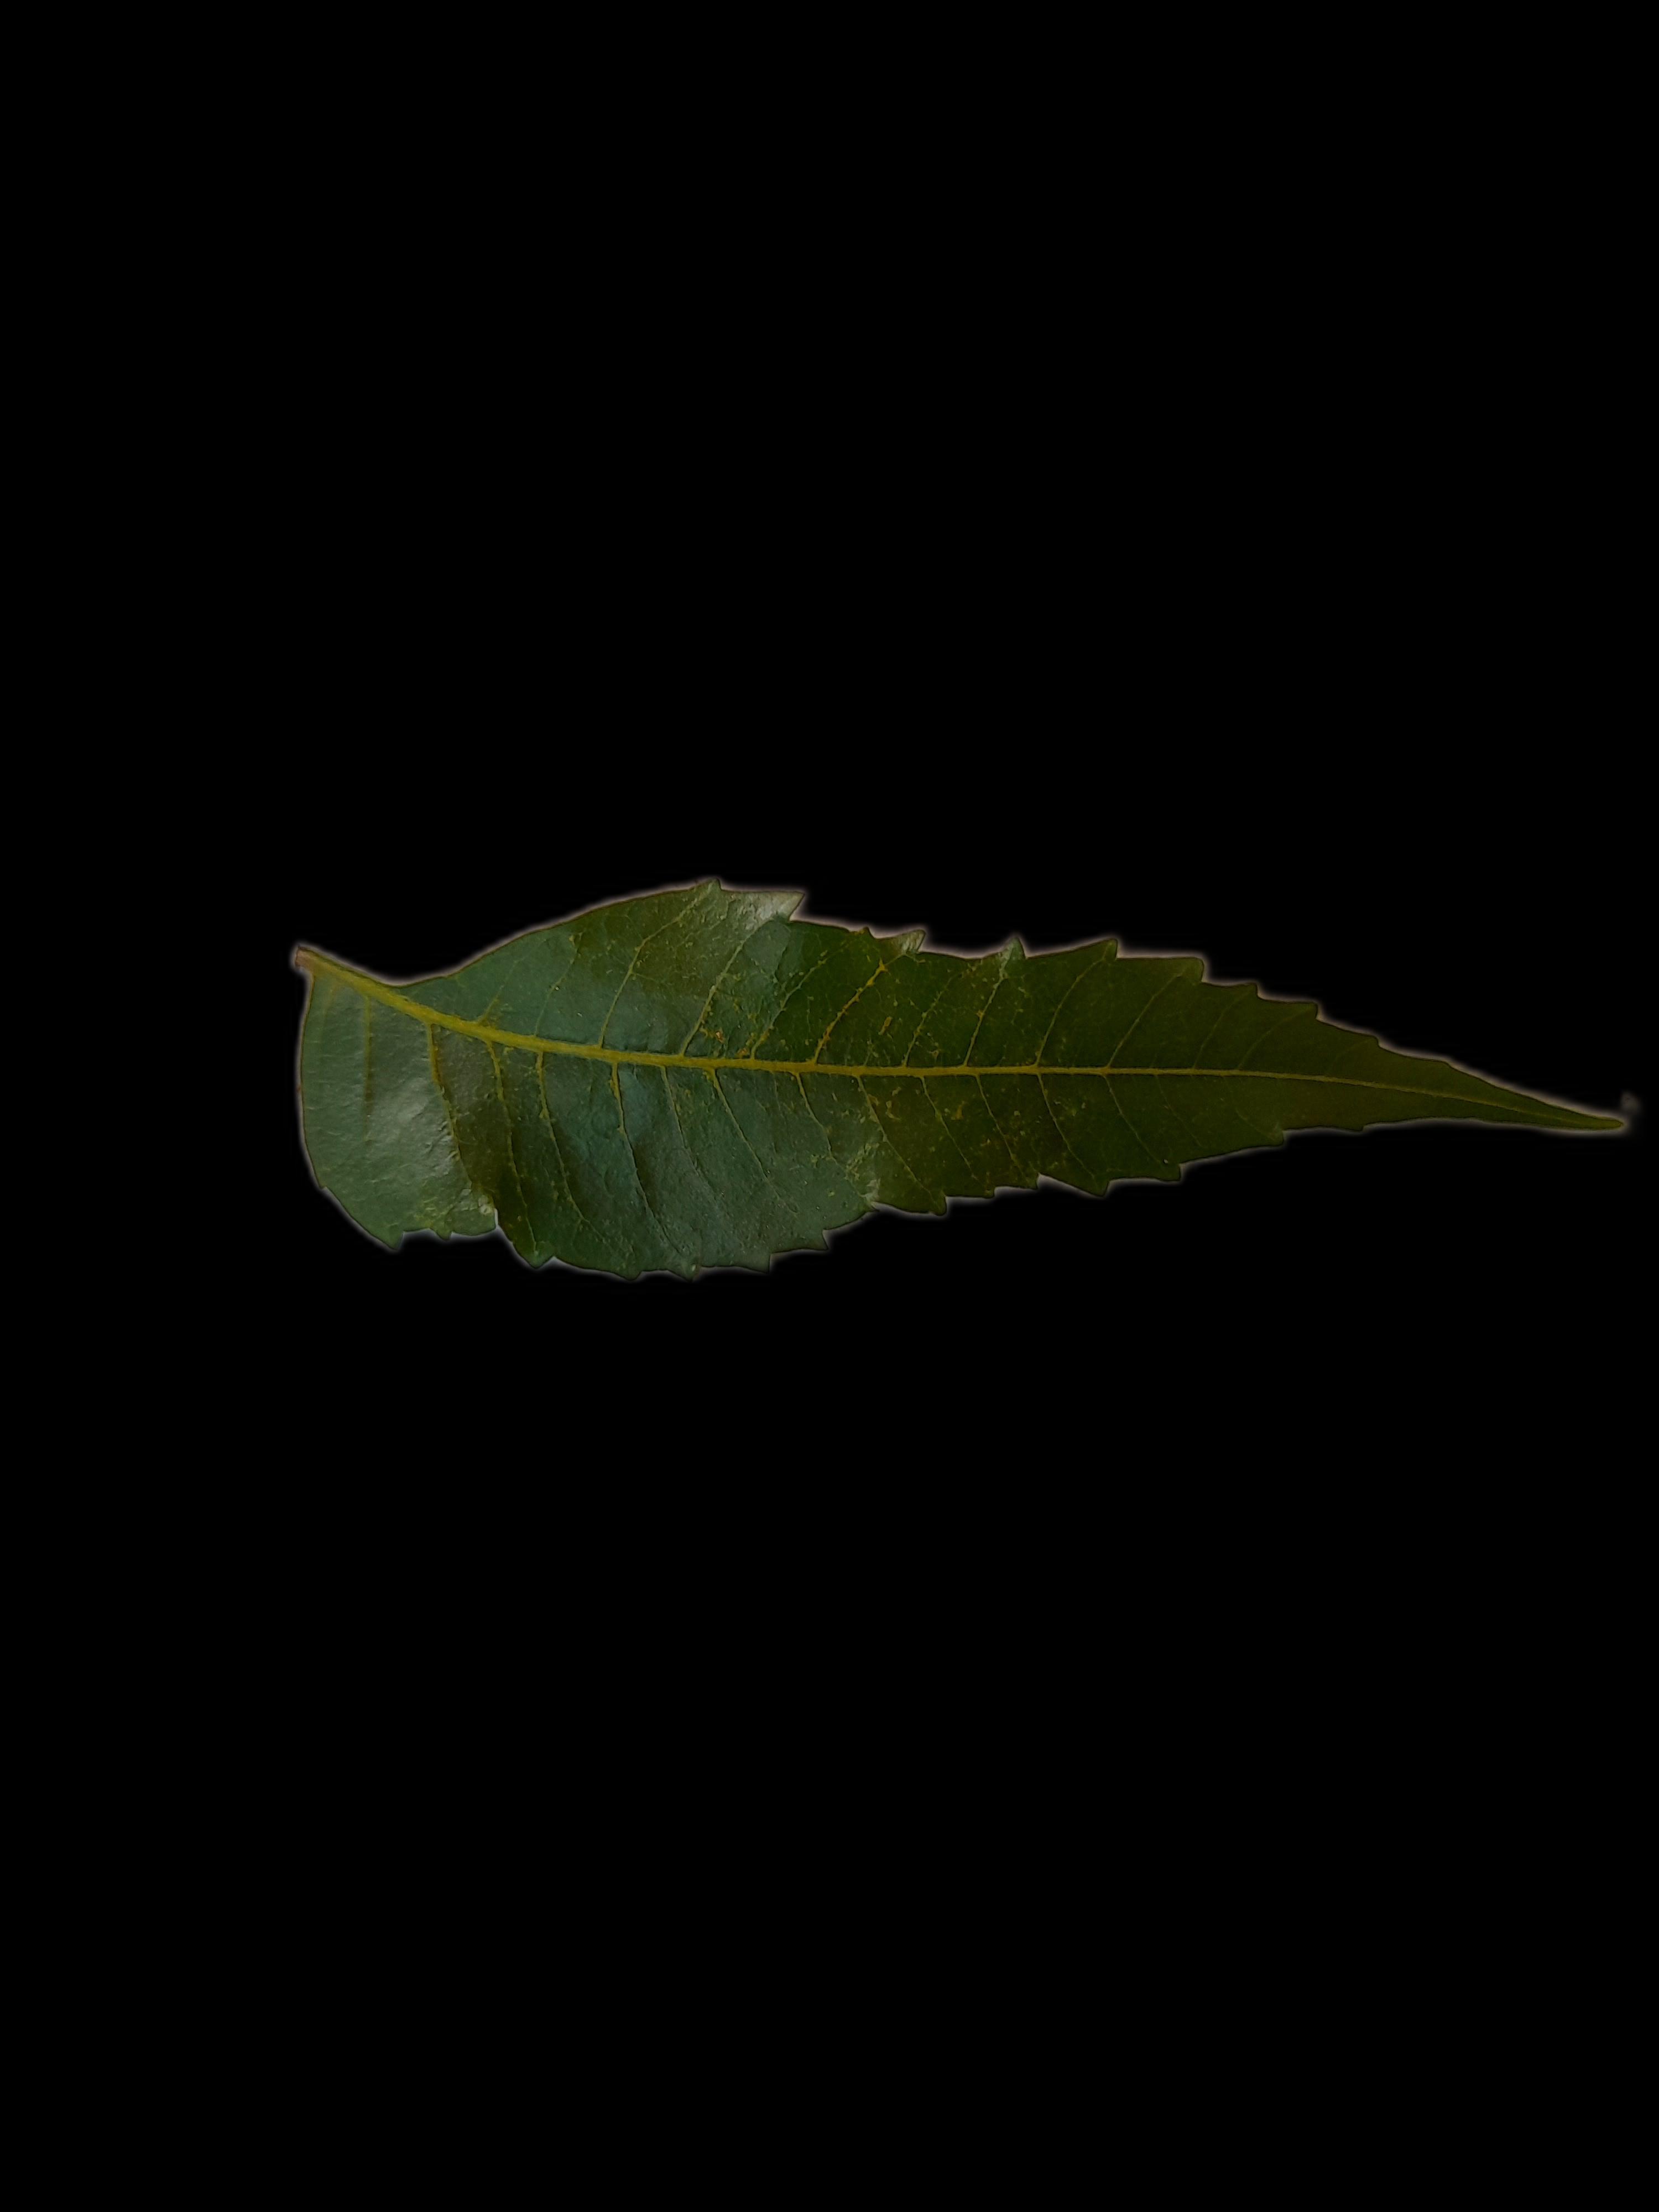
Plant: Neem